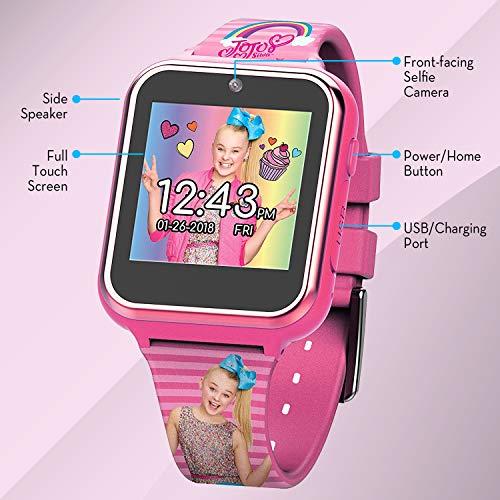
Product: Jojo Siwa Touchscreen (Model: JOJ4128AZ)
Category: Toys & Games | Kids' Electronics
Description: OFFICIAL JoJo Siwa kid's smartwatch with selfie-cam, voice recorder, 3x games, pedometer, alarm, stopwatch, and calculator.
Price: $30.00